Michael D. Smith (economist)

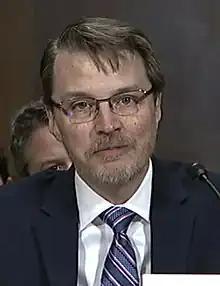
Smith in 2020

Michael D. Smith is an American academic who is the J. Erik Jonsson Professor of Information Technology and Marketing at the Heinz College of Carnegie Mellon University with joint-appointment at the Tepper School of Business.